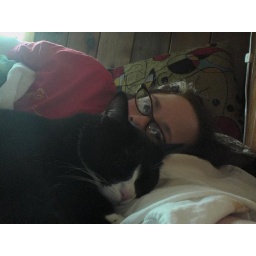
053107 - mimi in bed - phone